Andrew Rannells

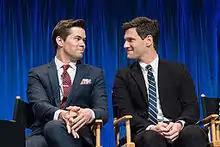
Rannells and Justin Bartha at Paleyfest in 2013

Rannells played a stripper in the 2012 film "Bachelorette" and played a lead character, Bryan Collins, in the 2012–13 television series "The New Normal". In one of his most well known roles, he played the recurring role of Elijah on the HBO television series "Girls".